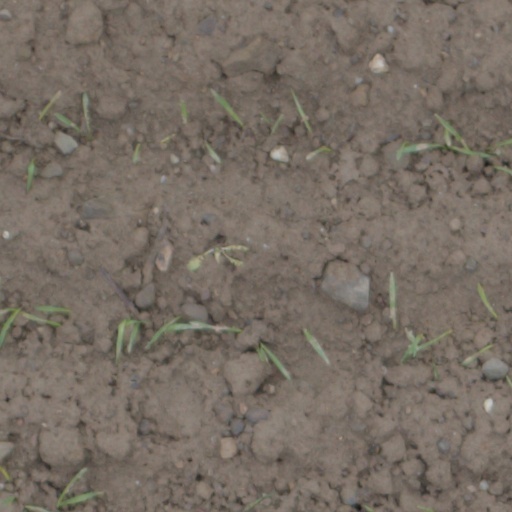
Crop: wheat